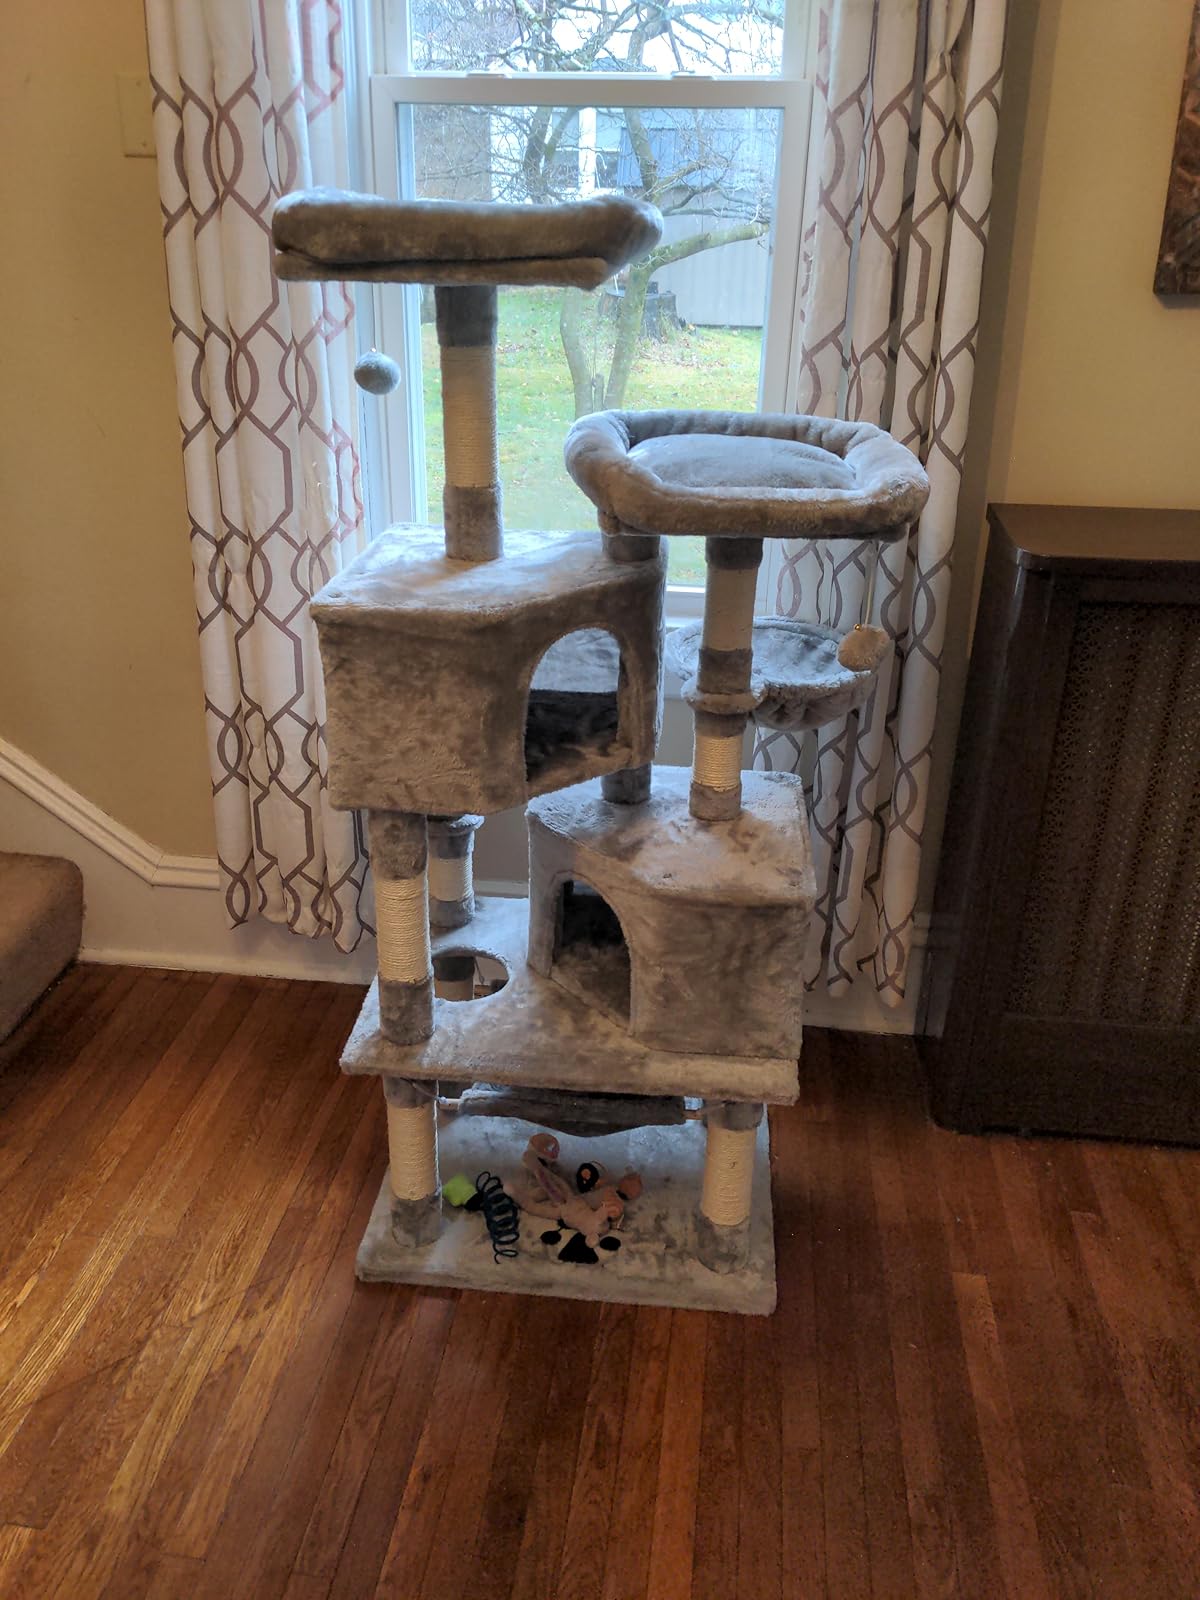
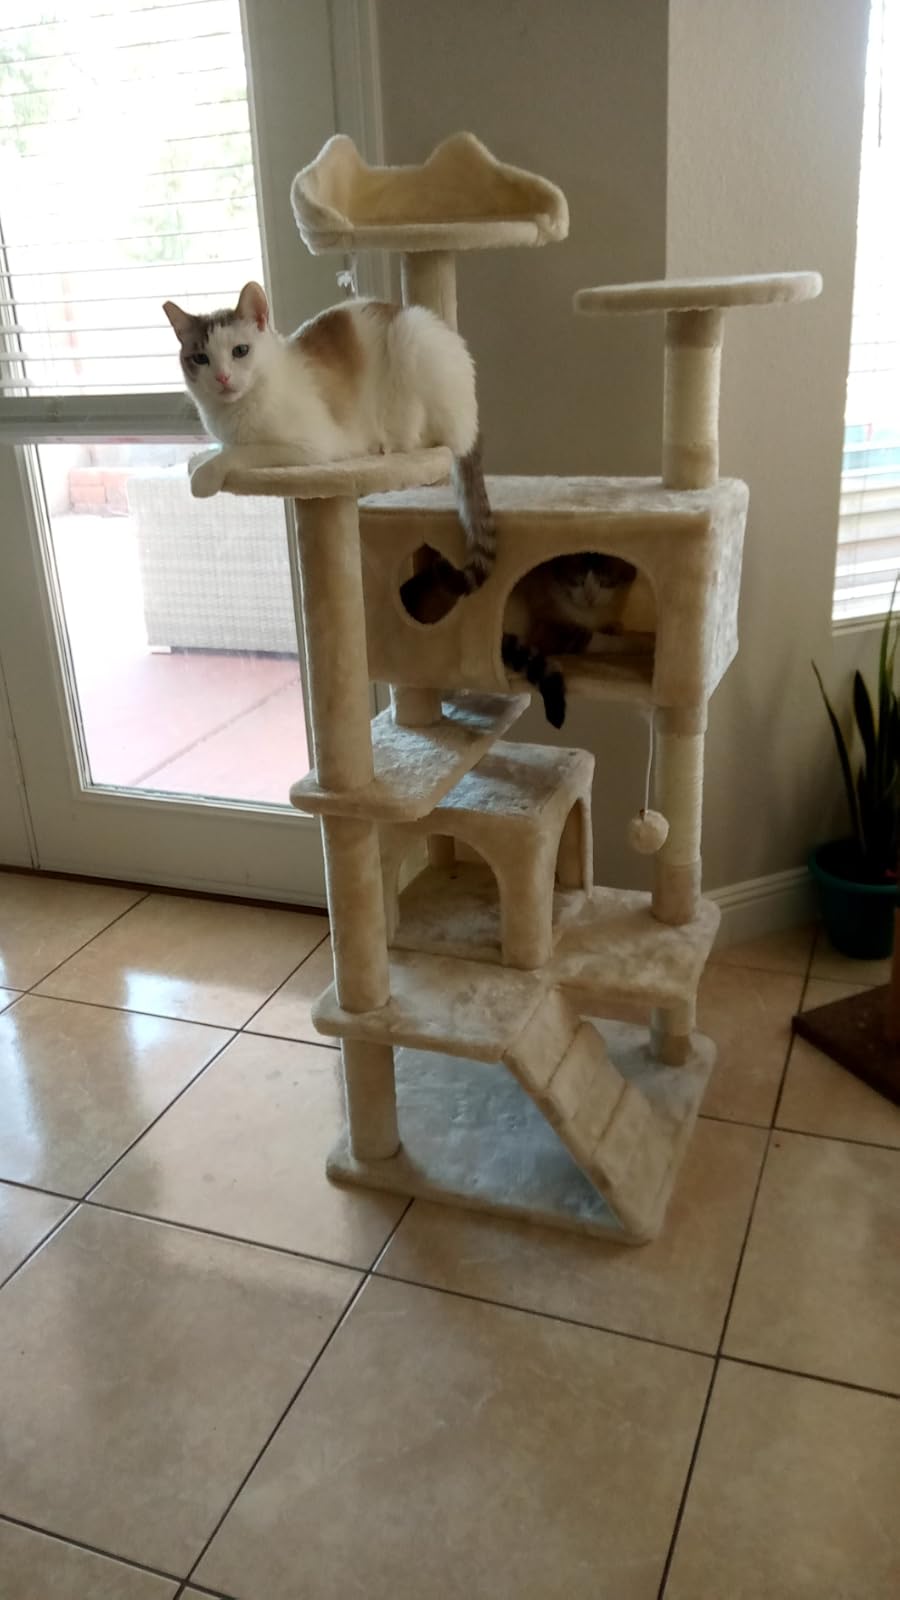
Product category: items_cat tree
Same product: no